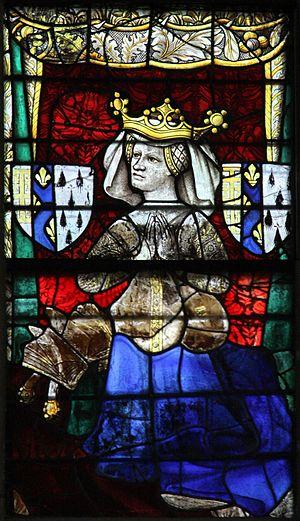
Cet article présente la liste des dames, comtesses et duchesses de Guise, par mariage ou de plein droit.
Colmars, également nommée localement Colmars-les-Alpes, est une commune française située dans le département des Alpes-de-Haute-Provence, en région Provence-Alpes-Côte d'Azur.
Marie de Blois, dite aussi Marie de Blois-Châtillon, fut l'épouse de Louis Ier d'Anjou, duc d'Anjou et de Touraine, comte du Maine et de Provence, roi de Naples et de Jérusalem, et dame de Guise. Elle était la fille de Charles de Blois, duc de Bretagne et de Jeanne de Penthièvre.